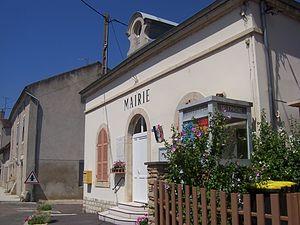
Mairie des Bordes
Les Bordes est une commune française située dans le département de Saône-et-Loire en région Bourgogne-Franche-Comté.